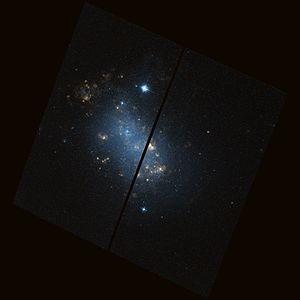
NGC 1156 est une galaxie irrégulière naine de type magellanique. Elle est située dans la constellation du Bélier à environ 17 millions d'années-lumière de la Voie lactée. Elle a été découverte par l'astronome germano-britannique William Herschel en 1786.